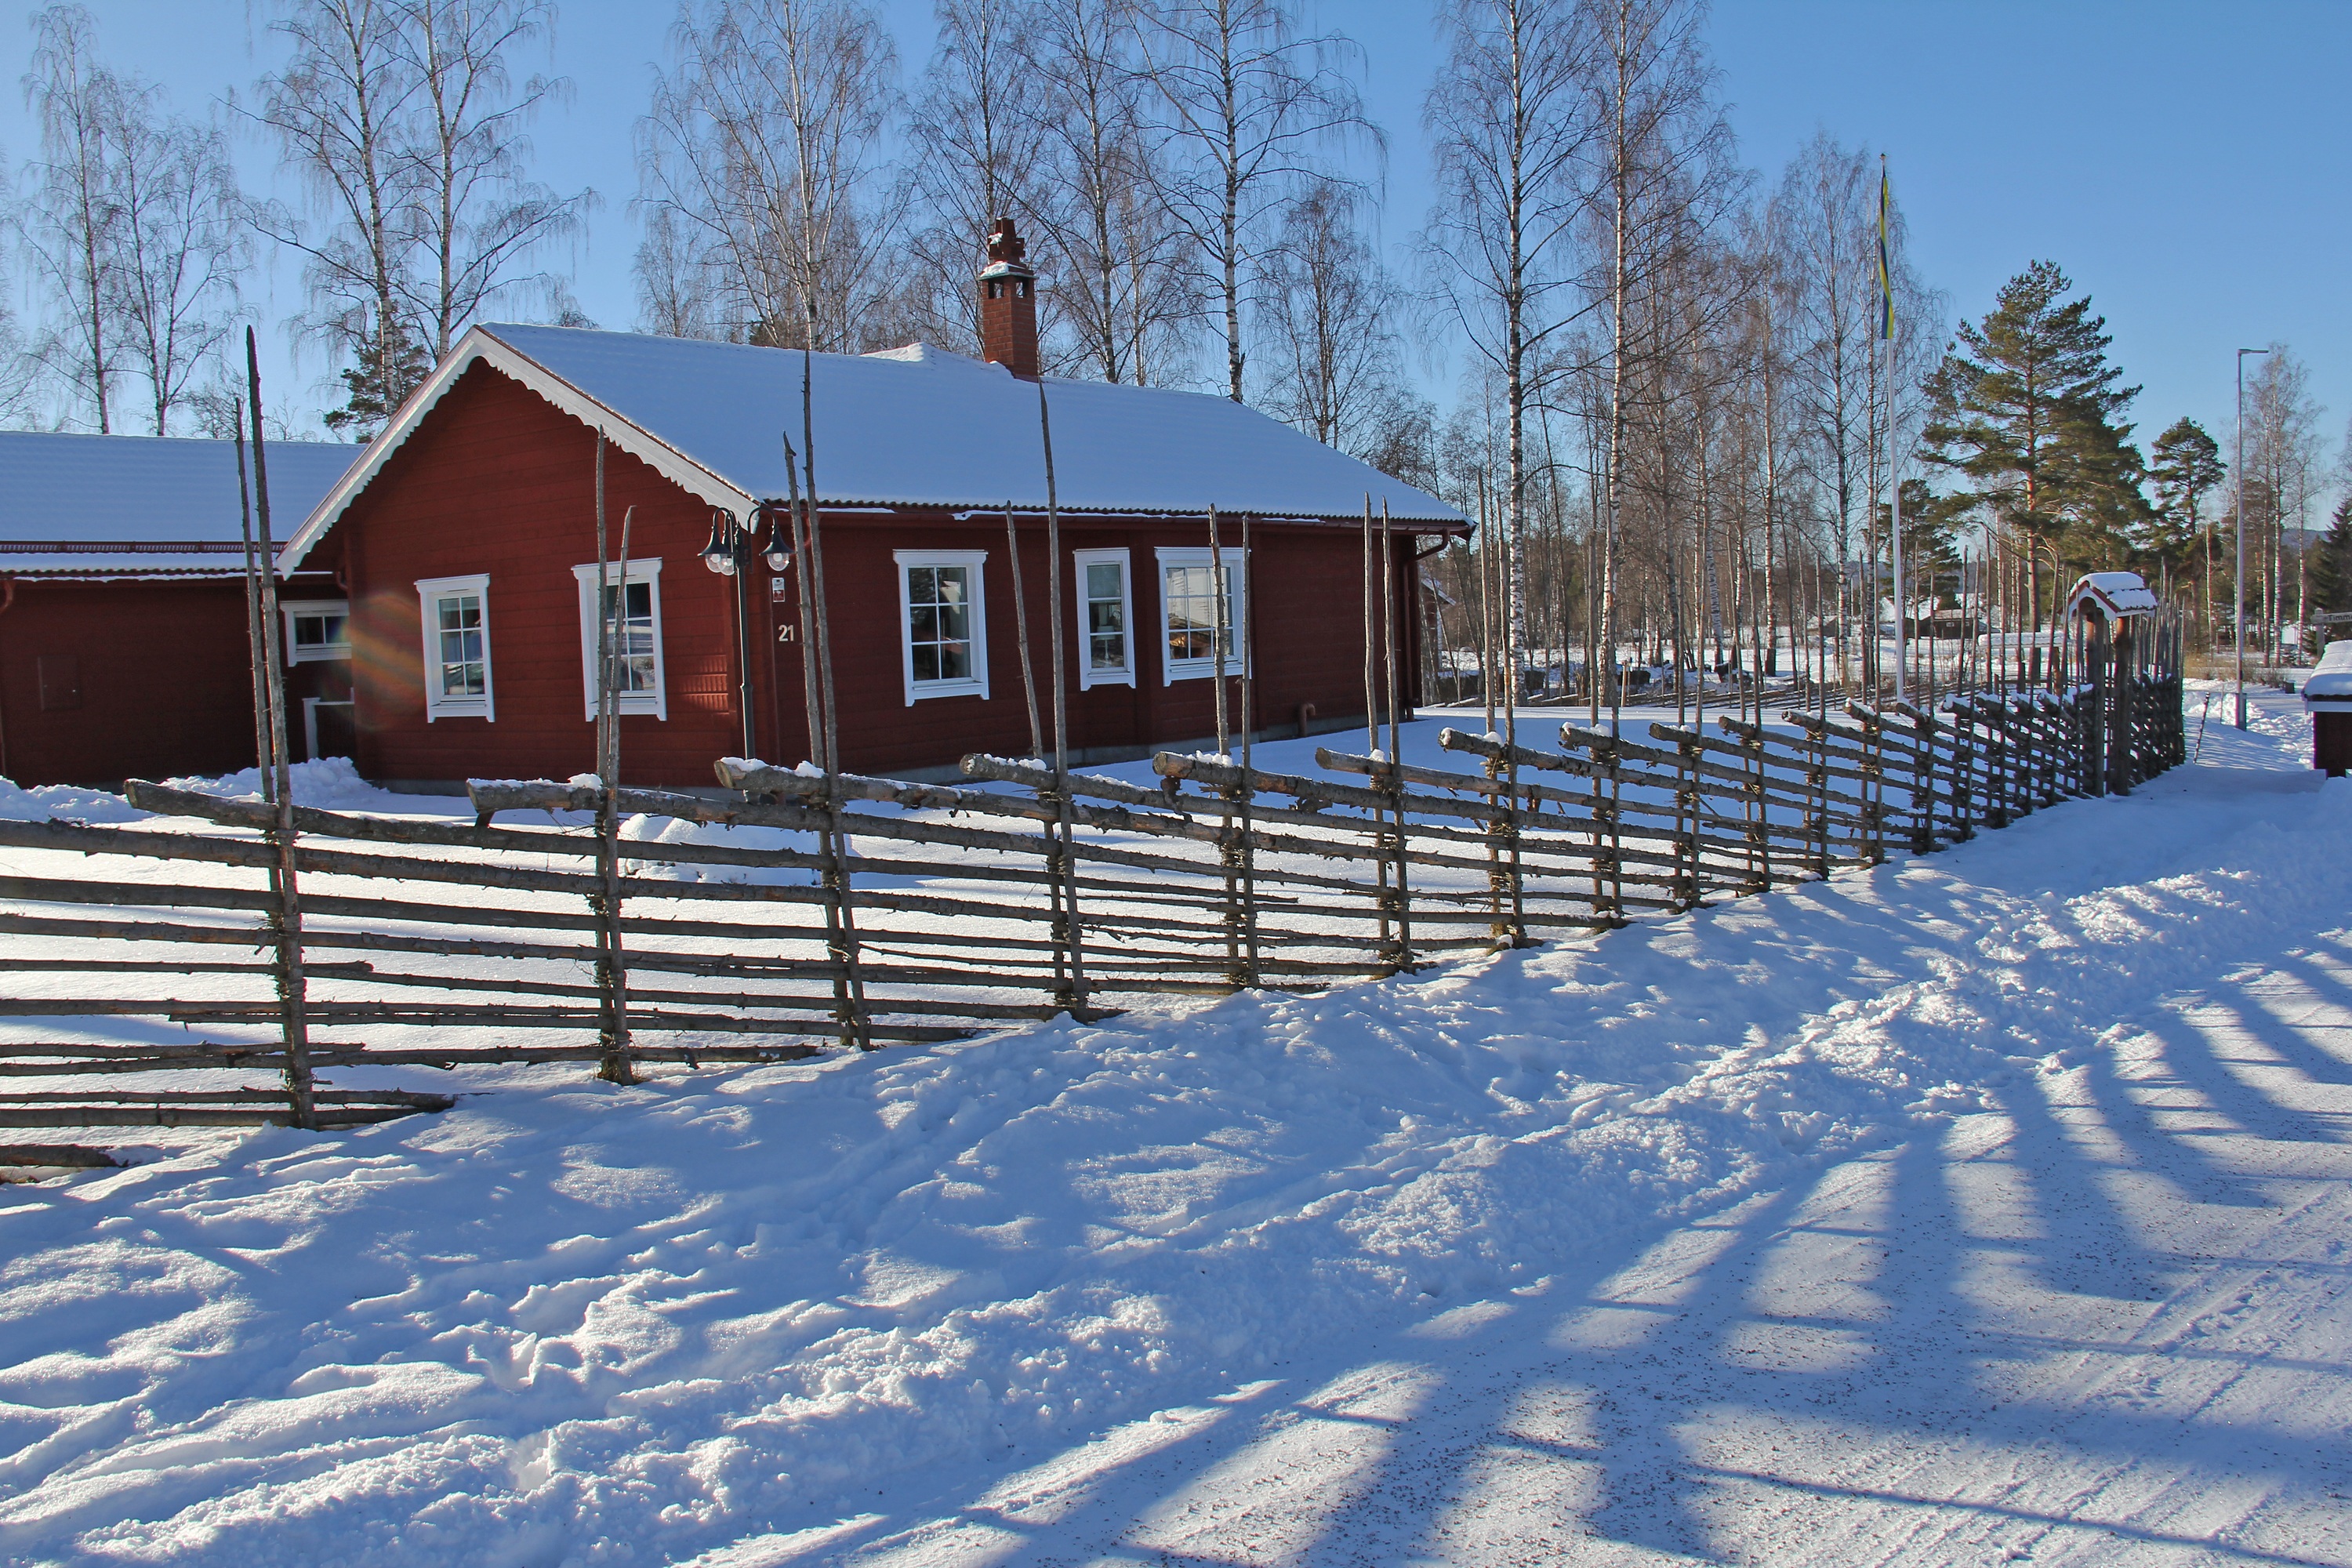
snow, cold, winter, sky, wood, white, countryside, house, roof, home, vacation, travel, europe, red, scenic, cottage, weather, blue, tourism, season, sweden, wooden, beautiful, traditional, unique, scandinavia, tallberg, swedish, charming, ice rink, residential area, outdoor structure, dalarna